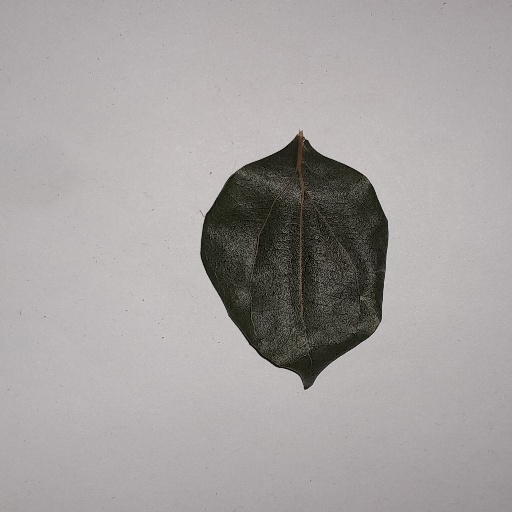
Species: Camphor
Leaf condition: Bacterial Spot